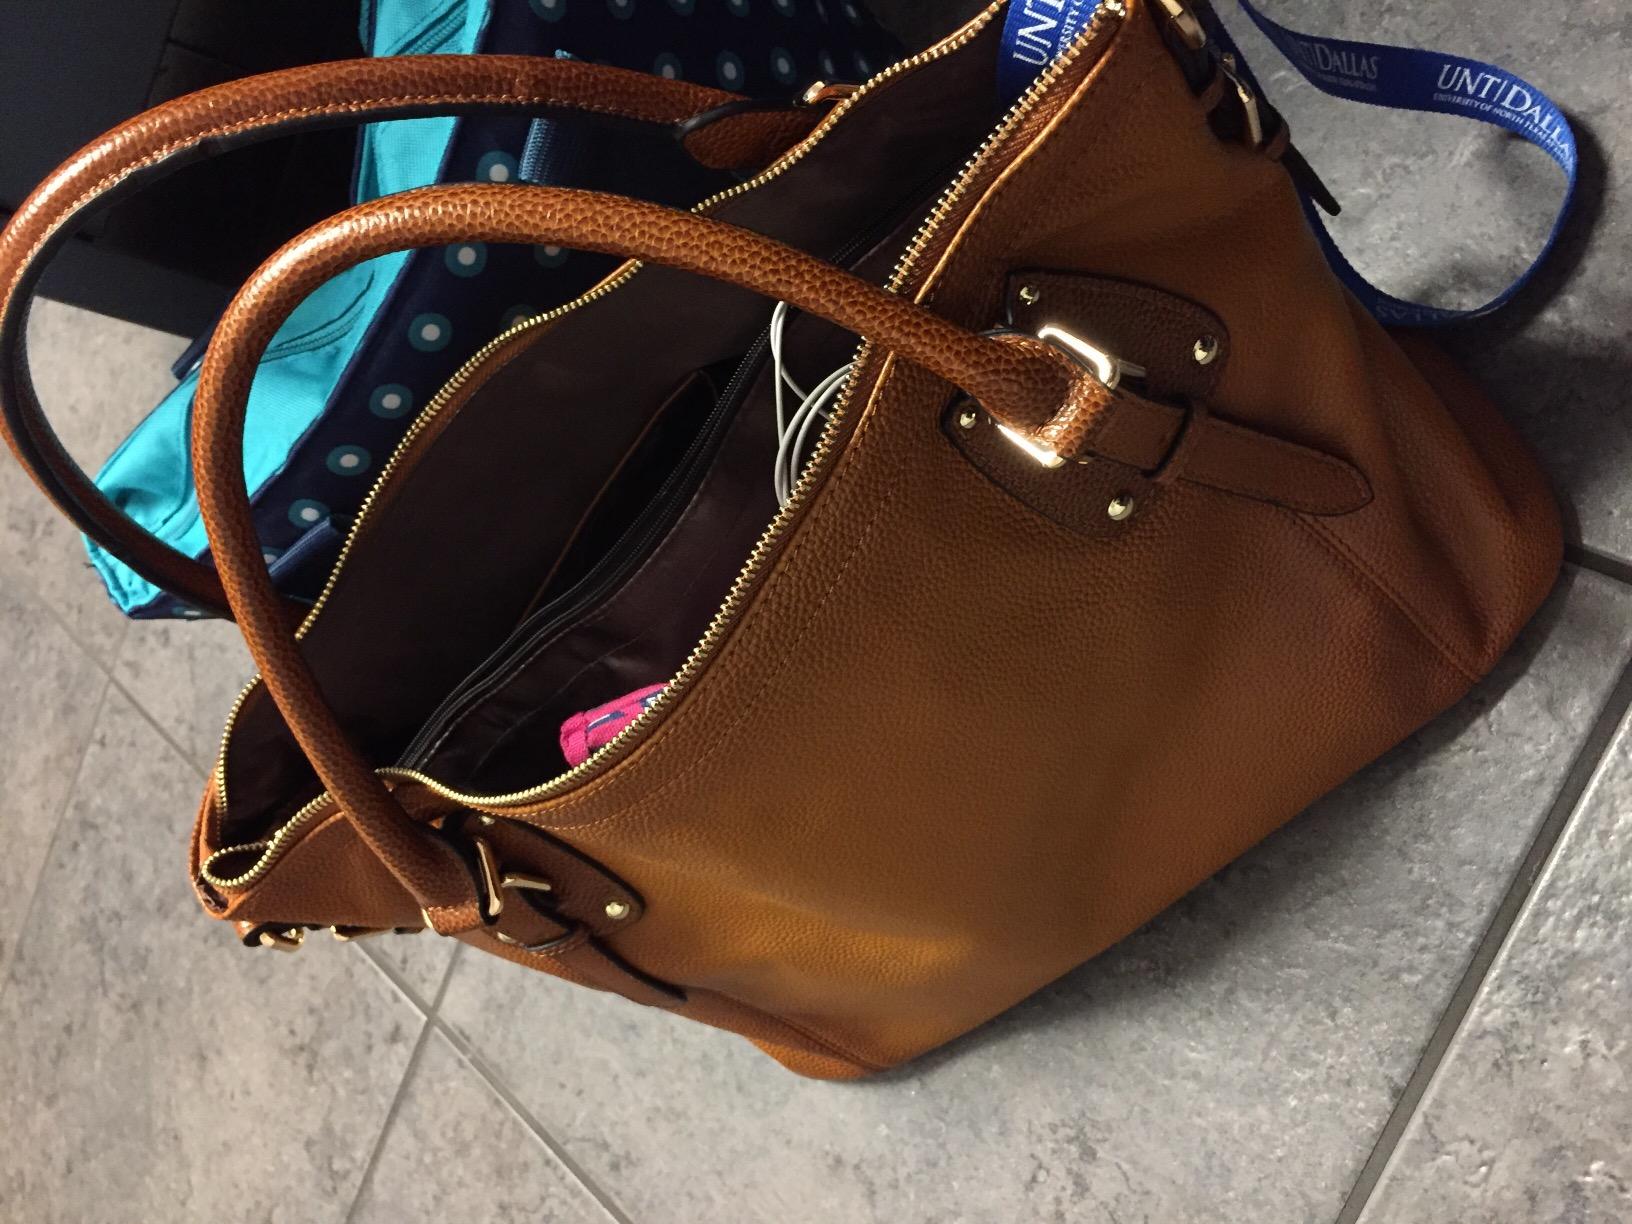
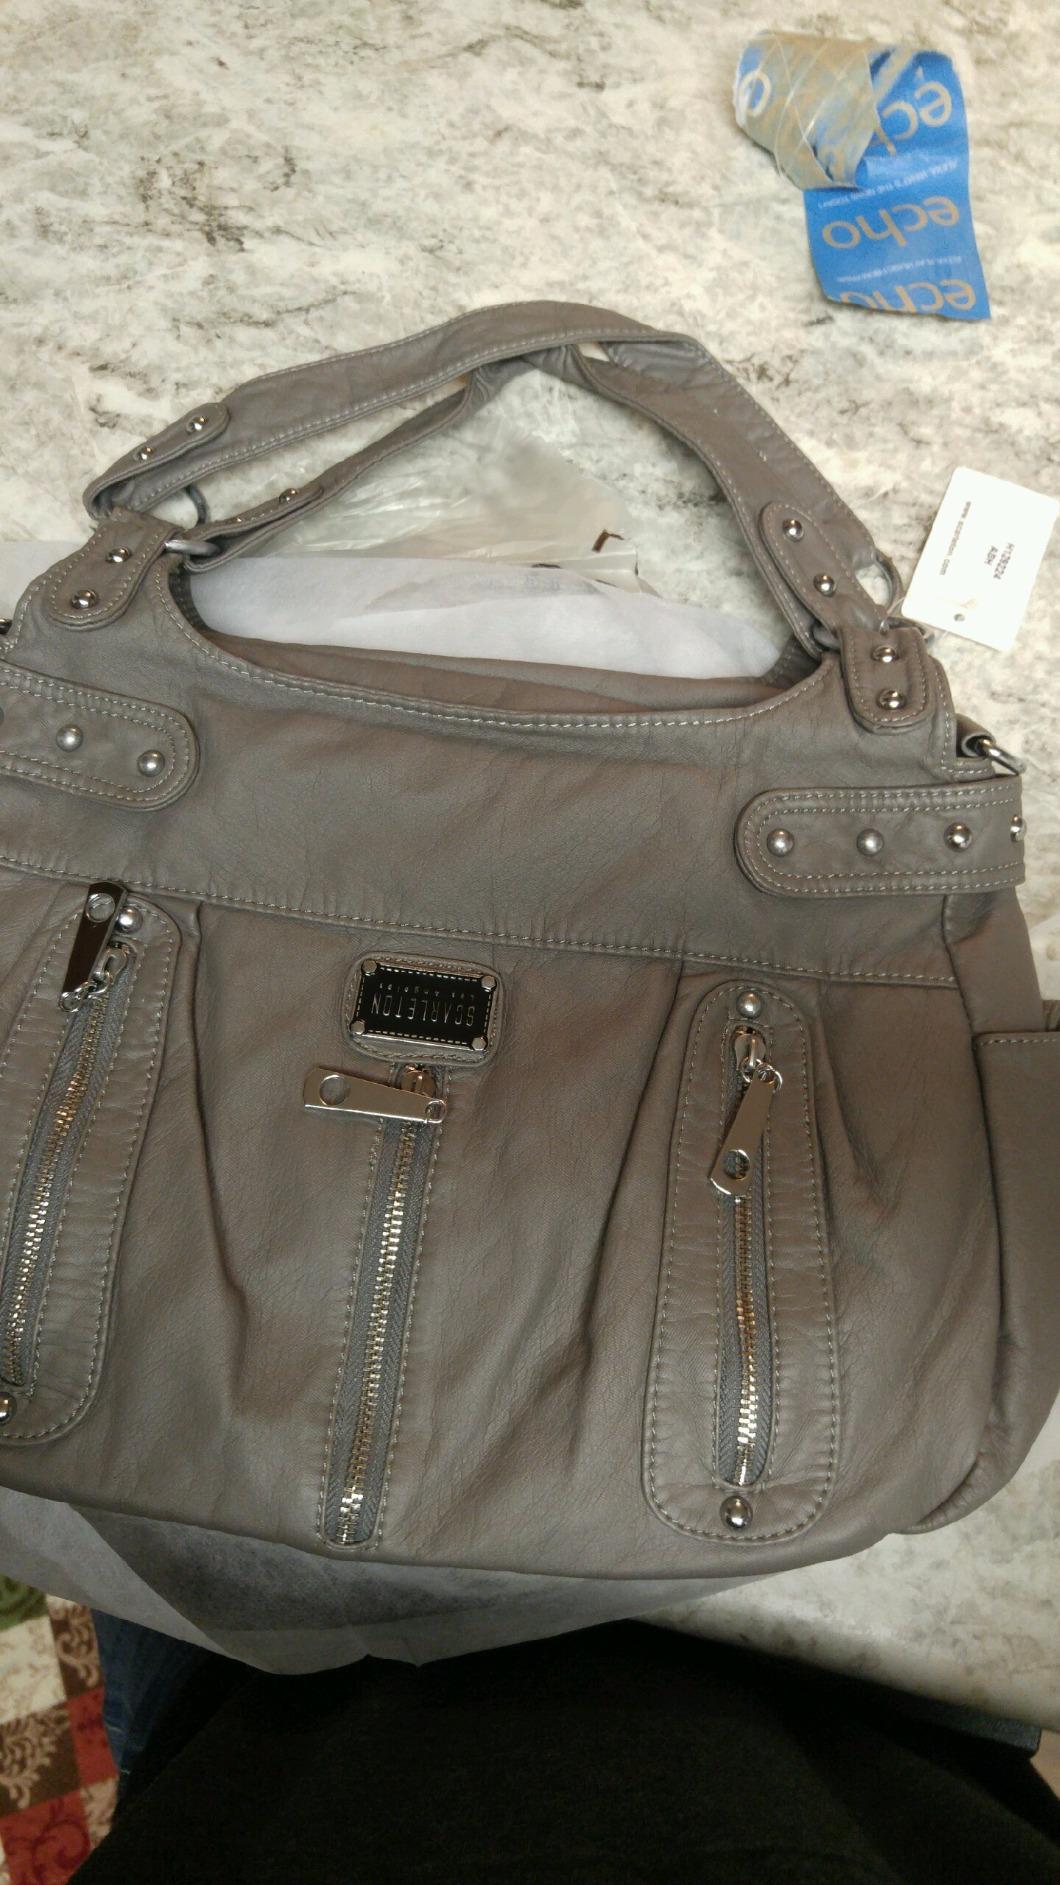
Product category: accessories_handbag
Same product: no